1974 in spaceflight

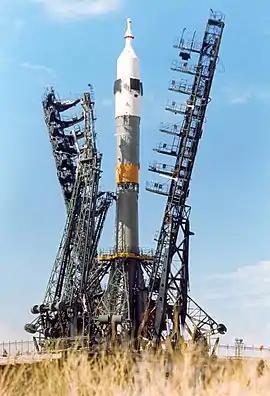
Soyuz-U launch vehicle

On 29 March 1974 Mariner 10 became the first spacecraft to fly by Mercury, that saw a spacecraft for the first and last time in the 20th century.